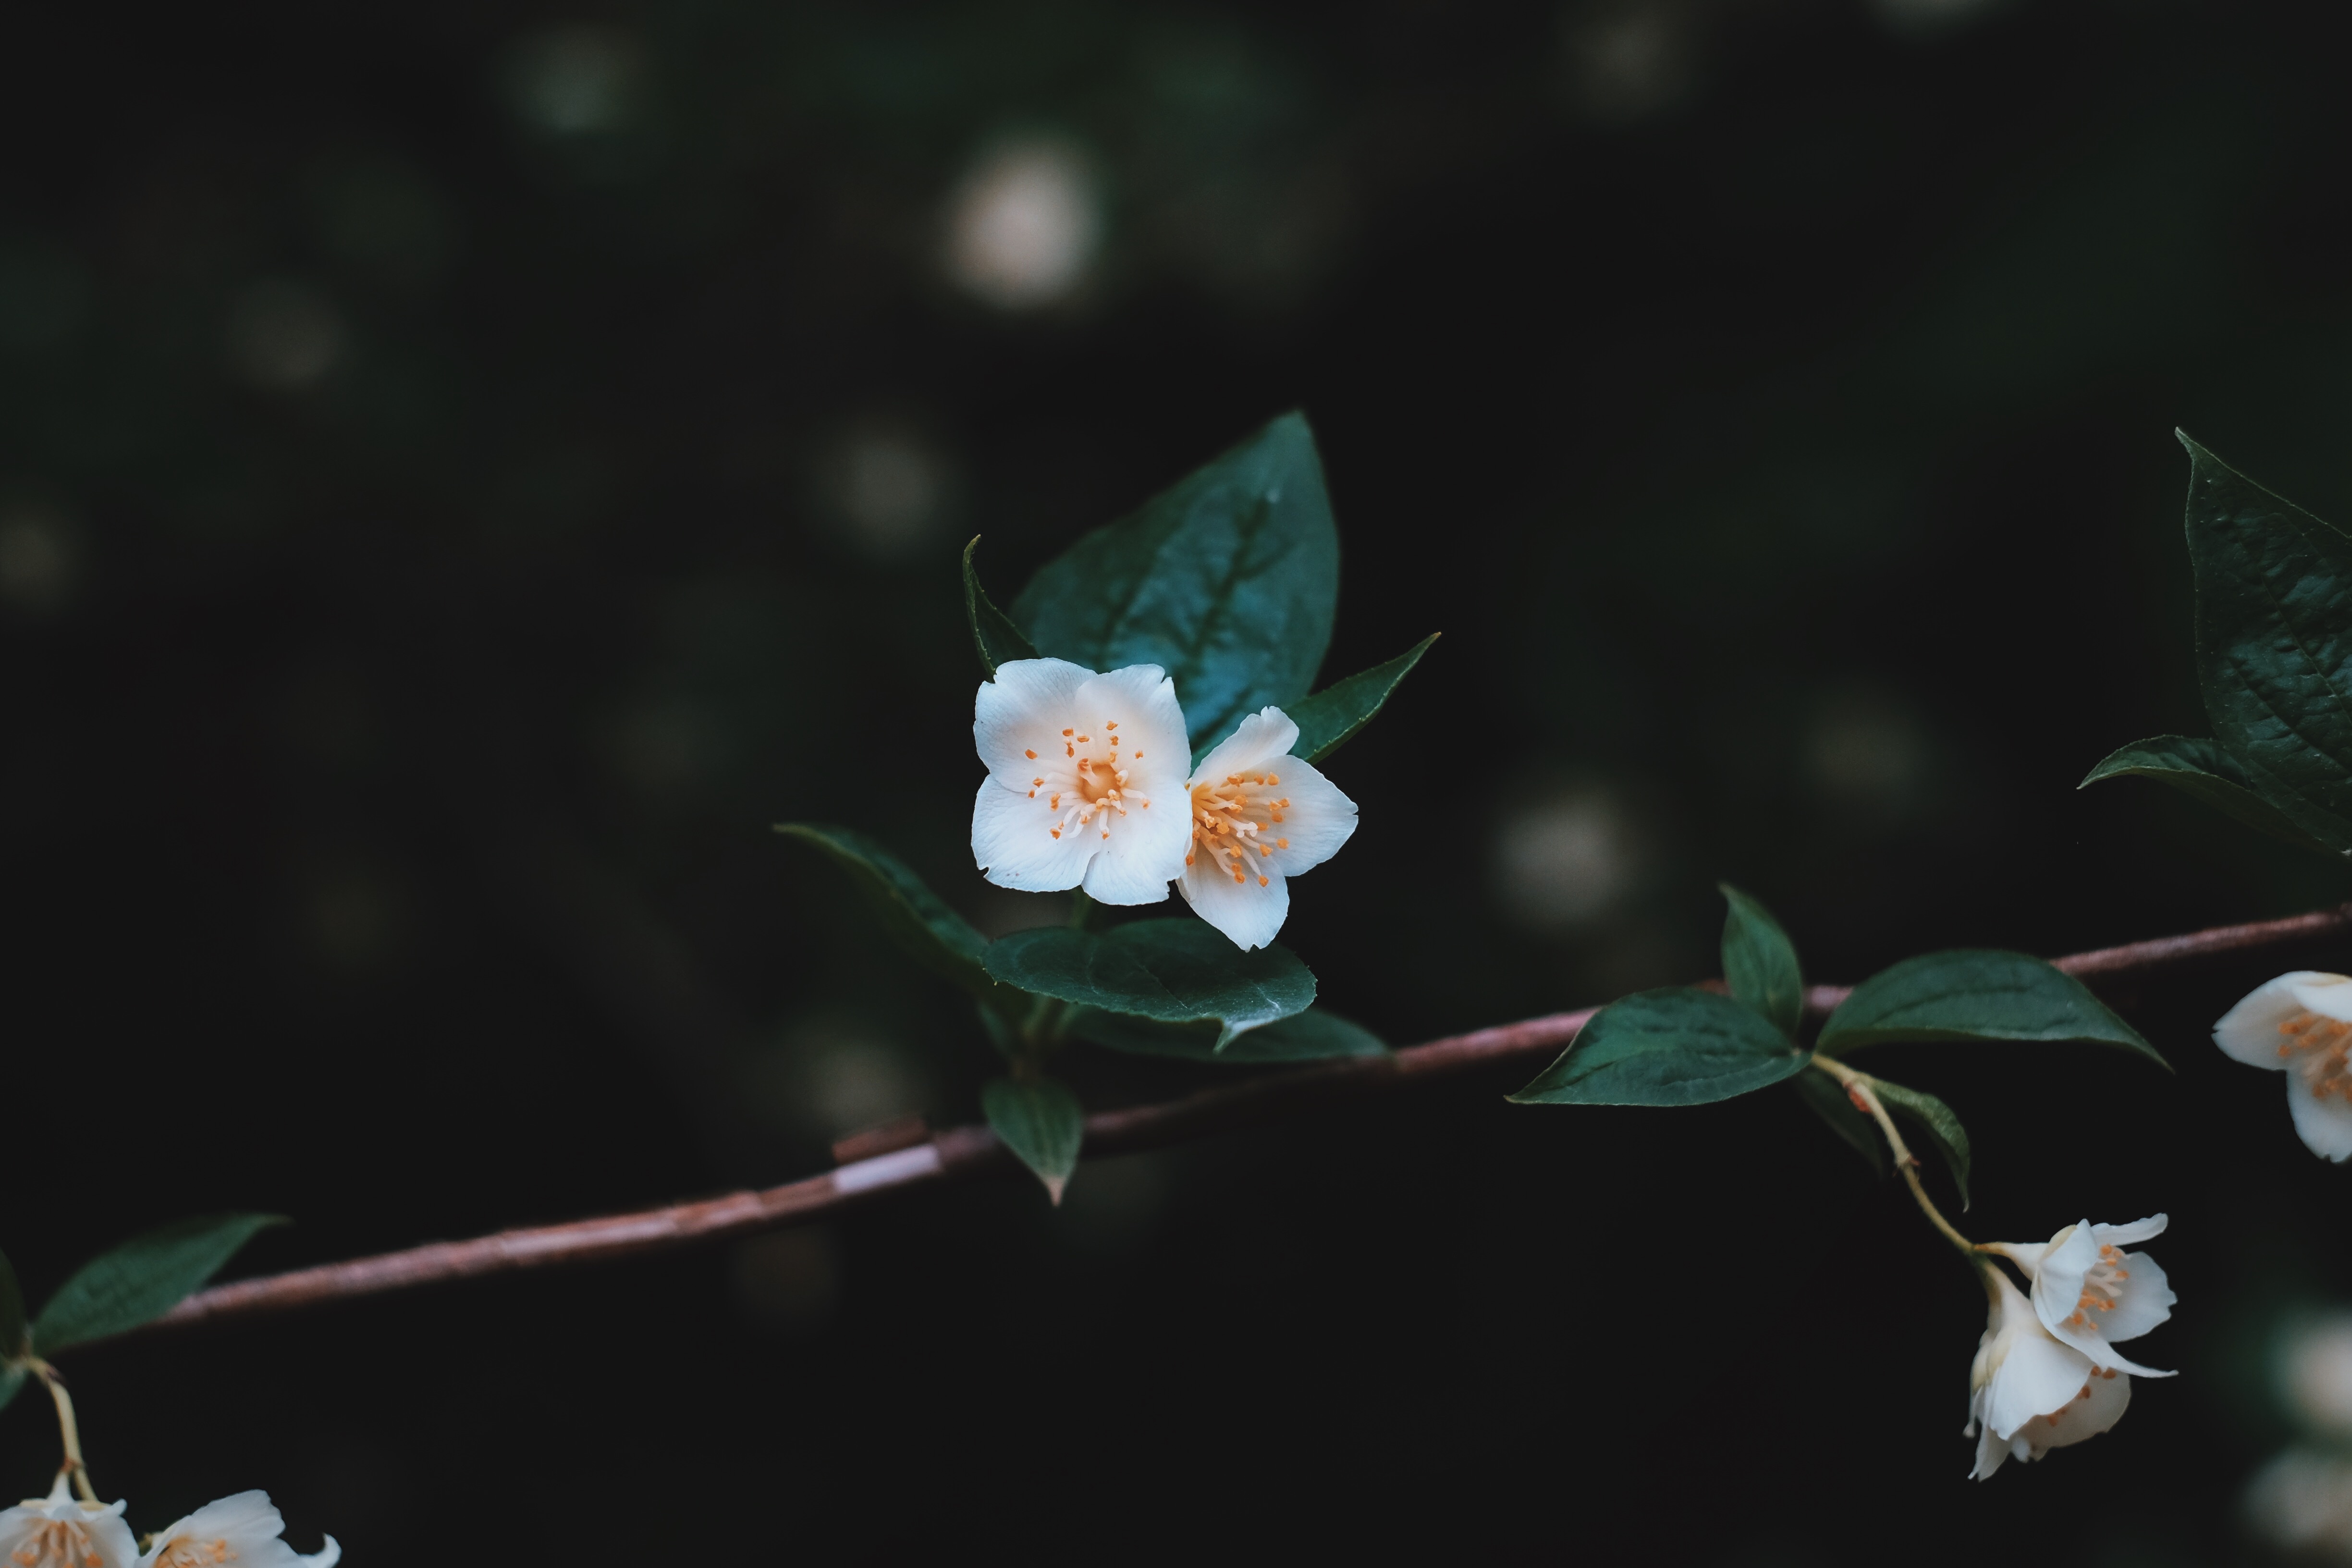
nature, branch, blossom, plant, photography, leaf, flower, petal, green, botany, flora, close up, macro photography, flowering plant, rose family, plant stem, land plant